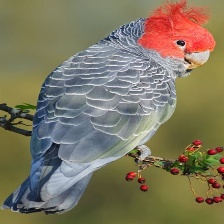
Species: GANG GANG COCKATOO
Scientific name: CALLOCEPHALON FIMBRIATUM
ImageNet parent category: sulphur-crested_cockatoo